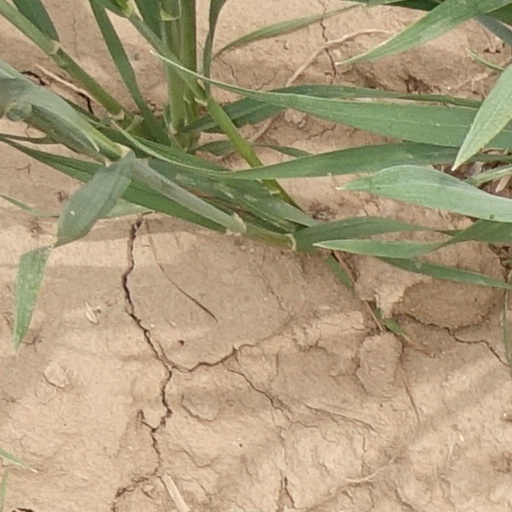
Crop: wheat